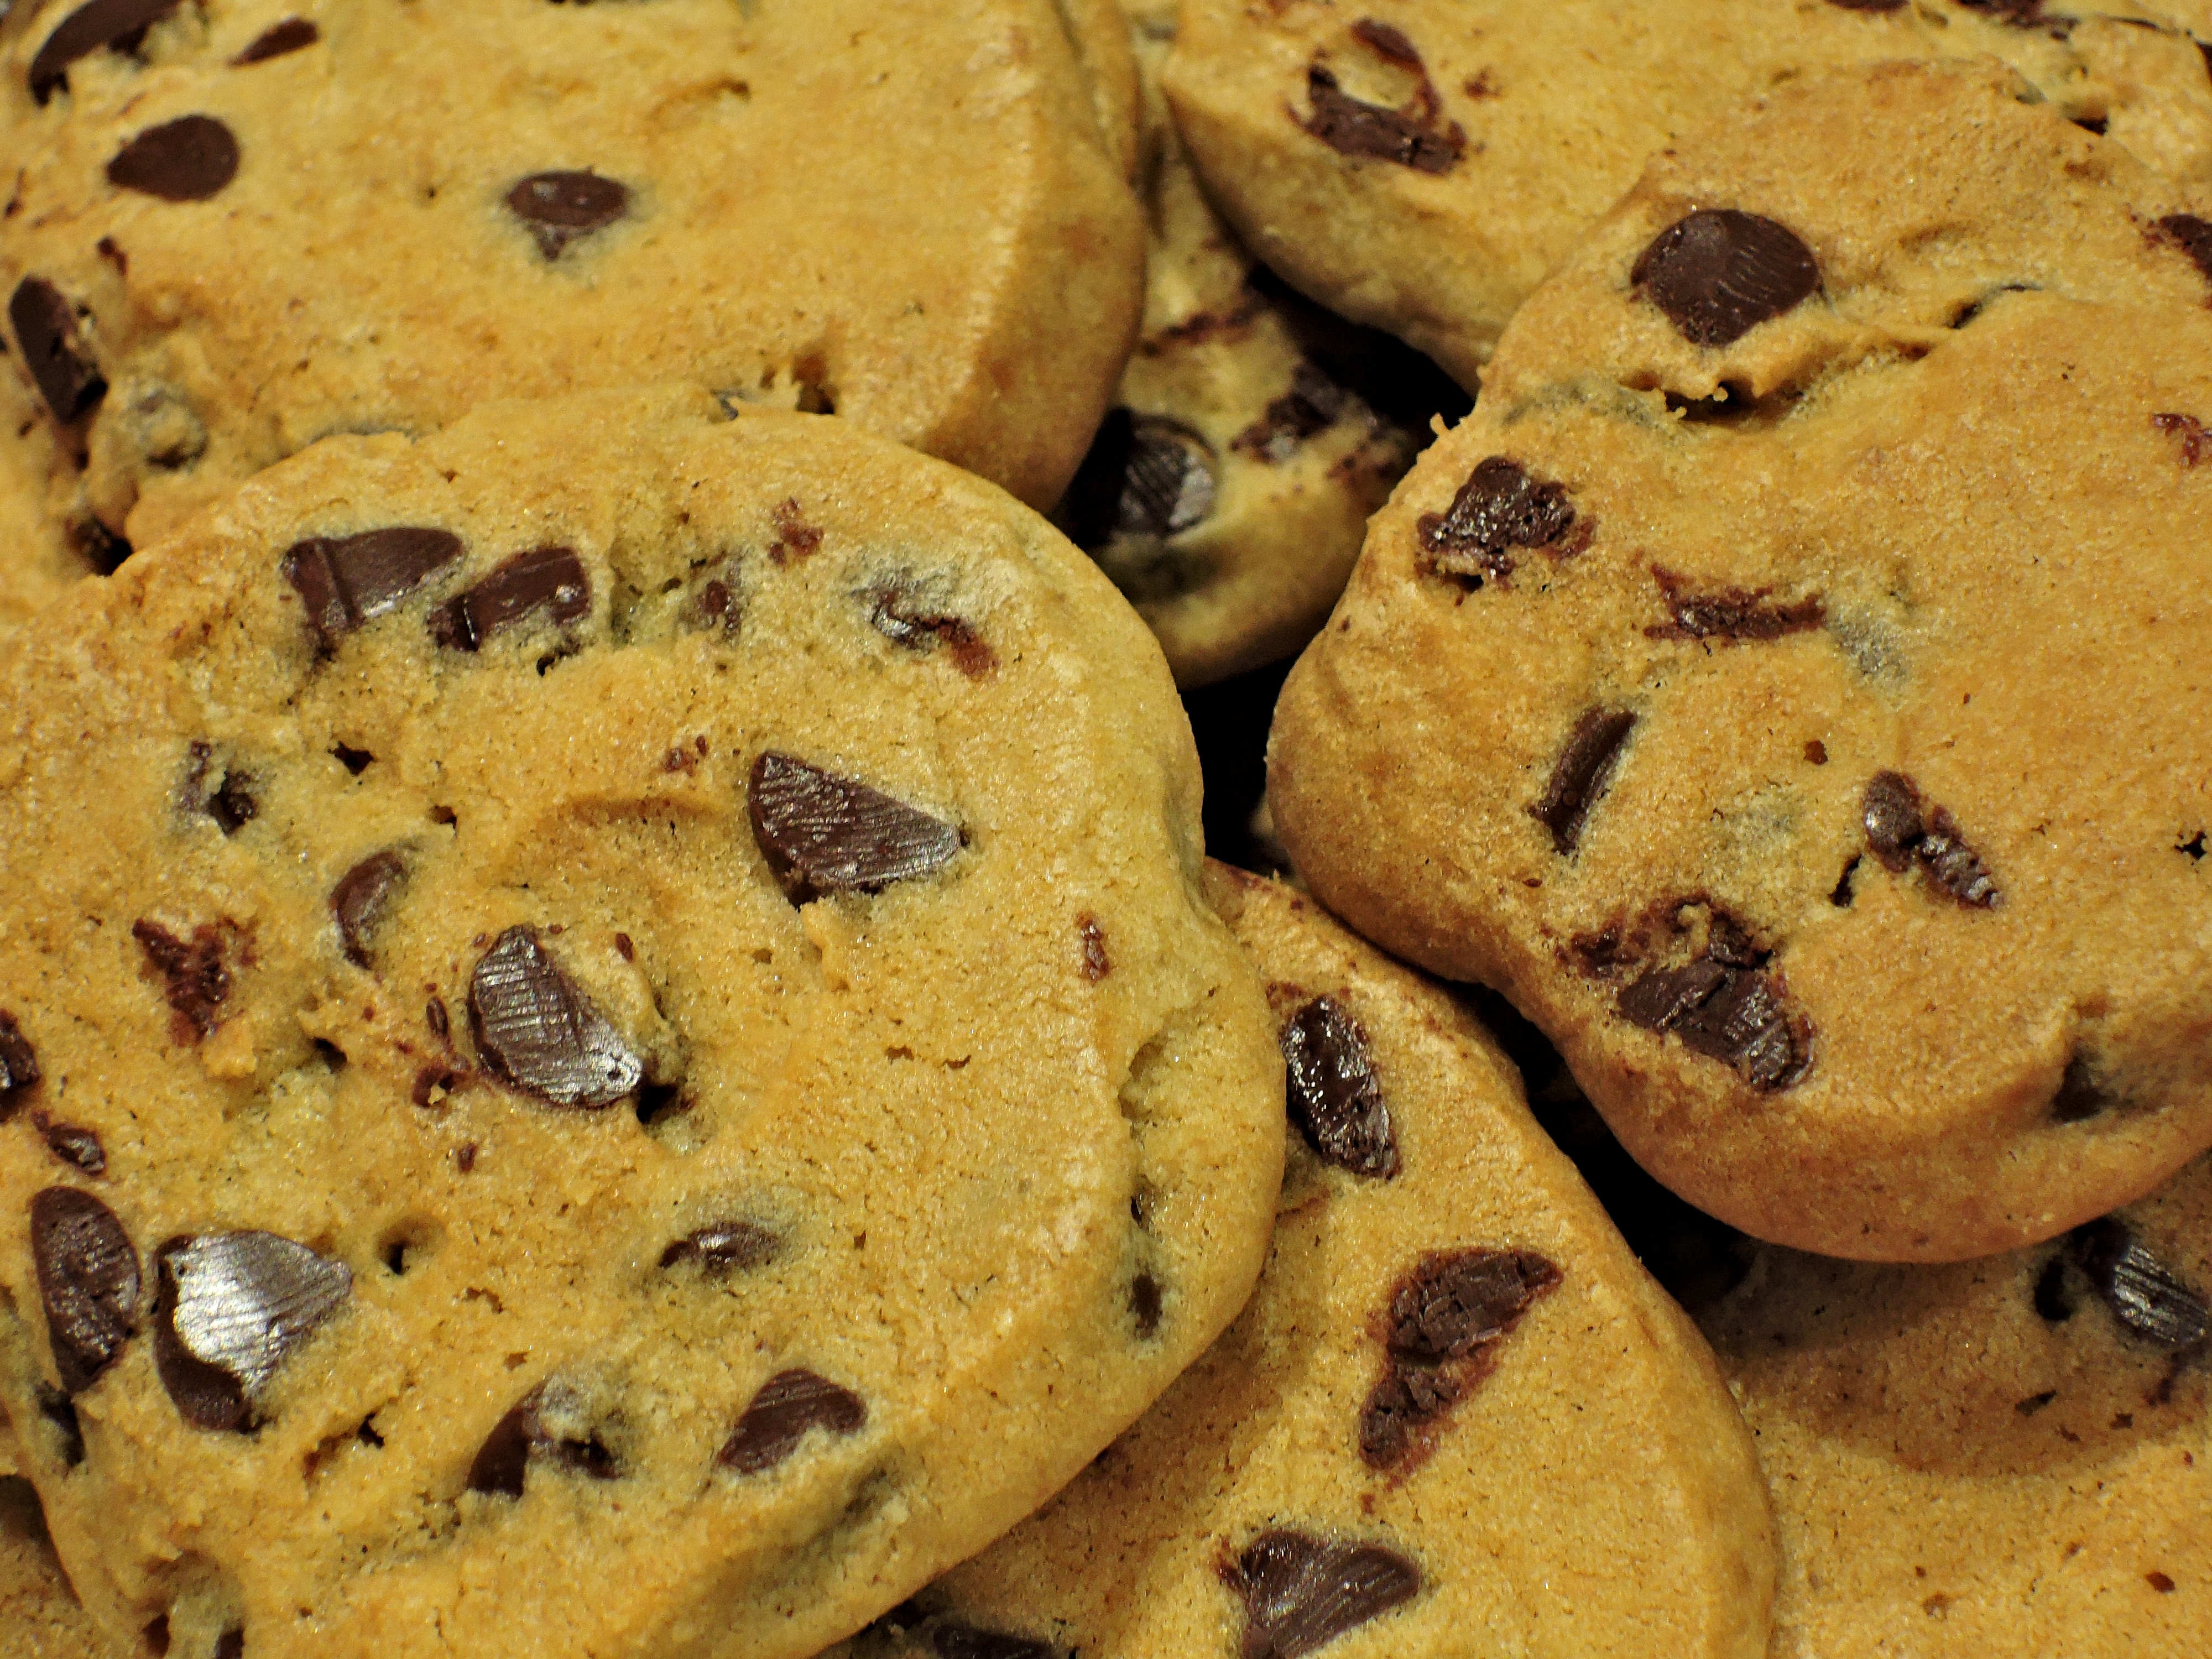
dish, meal, food, produce, baking, cookie, dessert, butter, chocolate chip cookie, chocolate chip, sugar, eggs, baked goods, sweet food, chocolate chip cookies, grass family, snack food, cookies and crackers